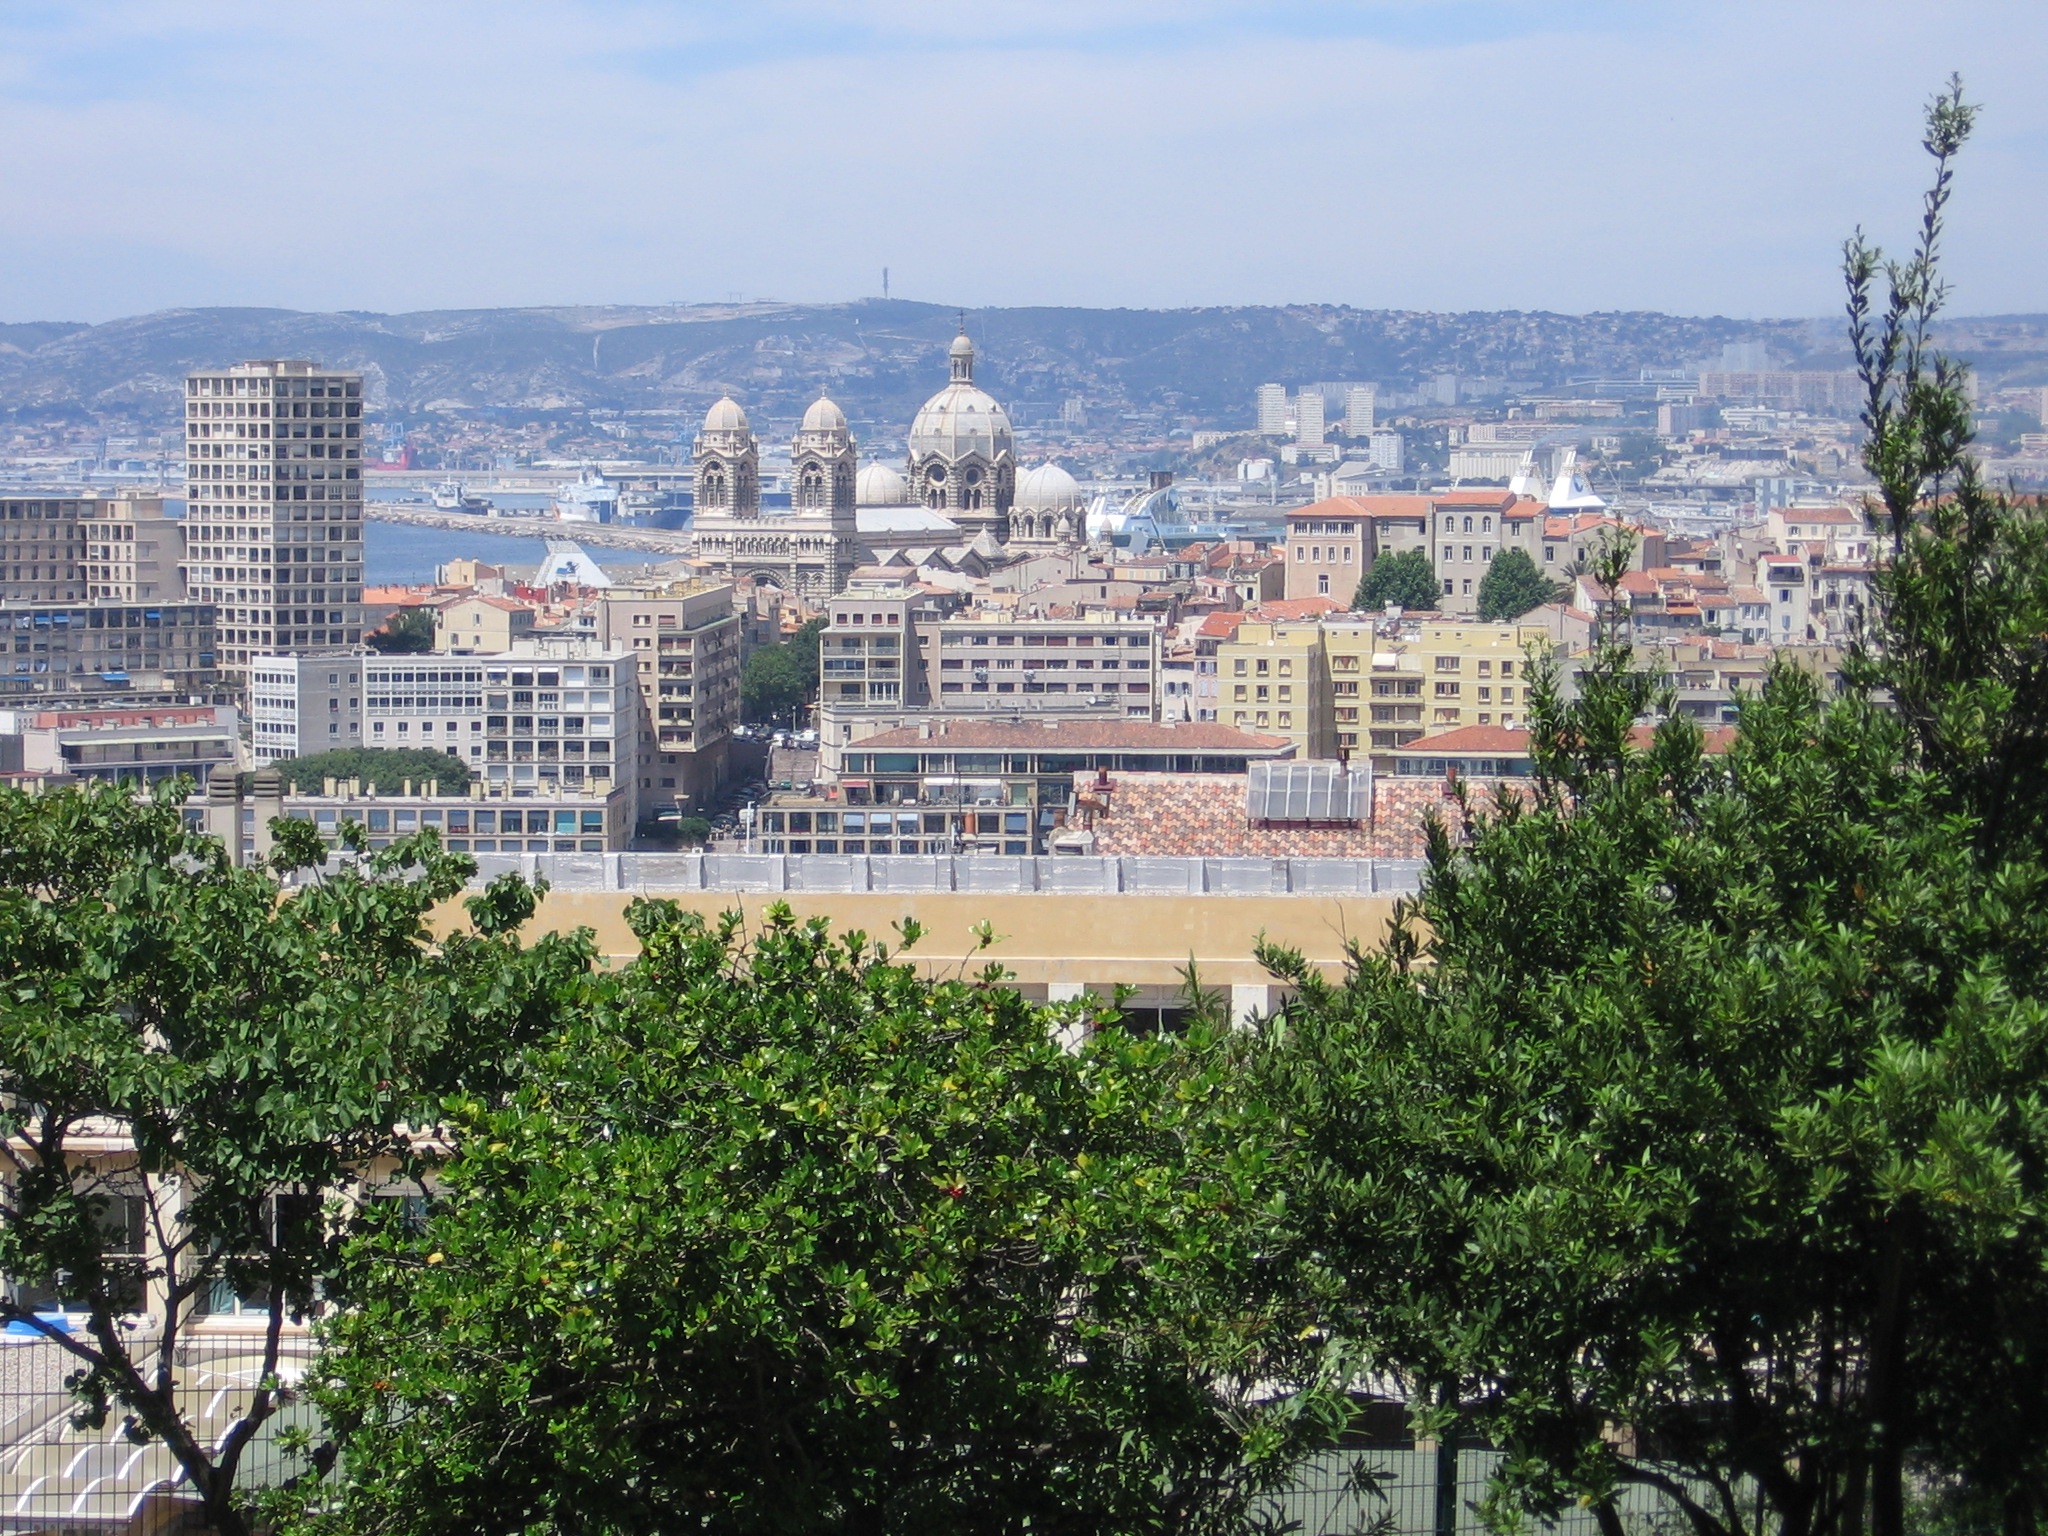
skyline, town, palace, city, cityscape, panorama, downtown, france, mediterranean, plaza, tourism, marseille, neighbourhood, residential area, human settlement